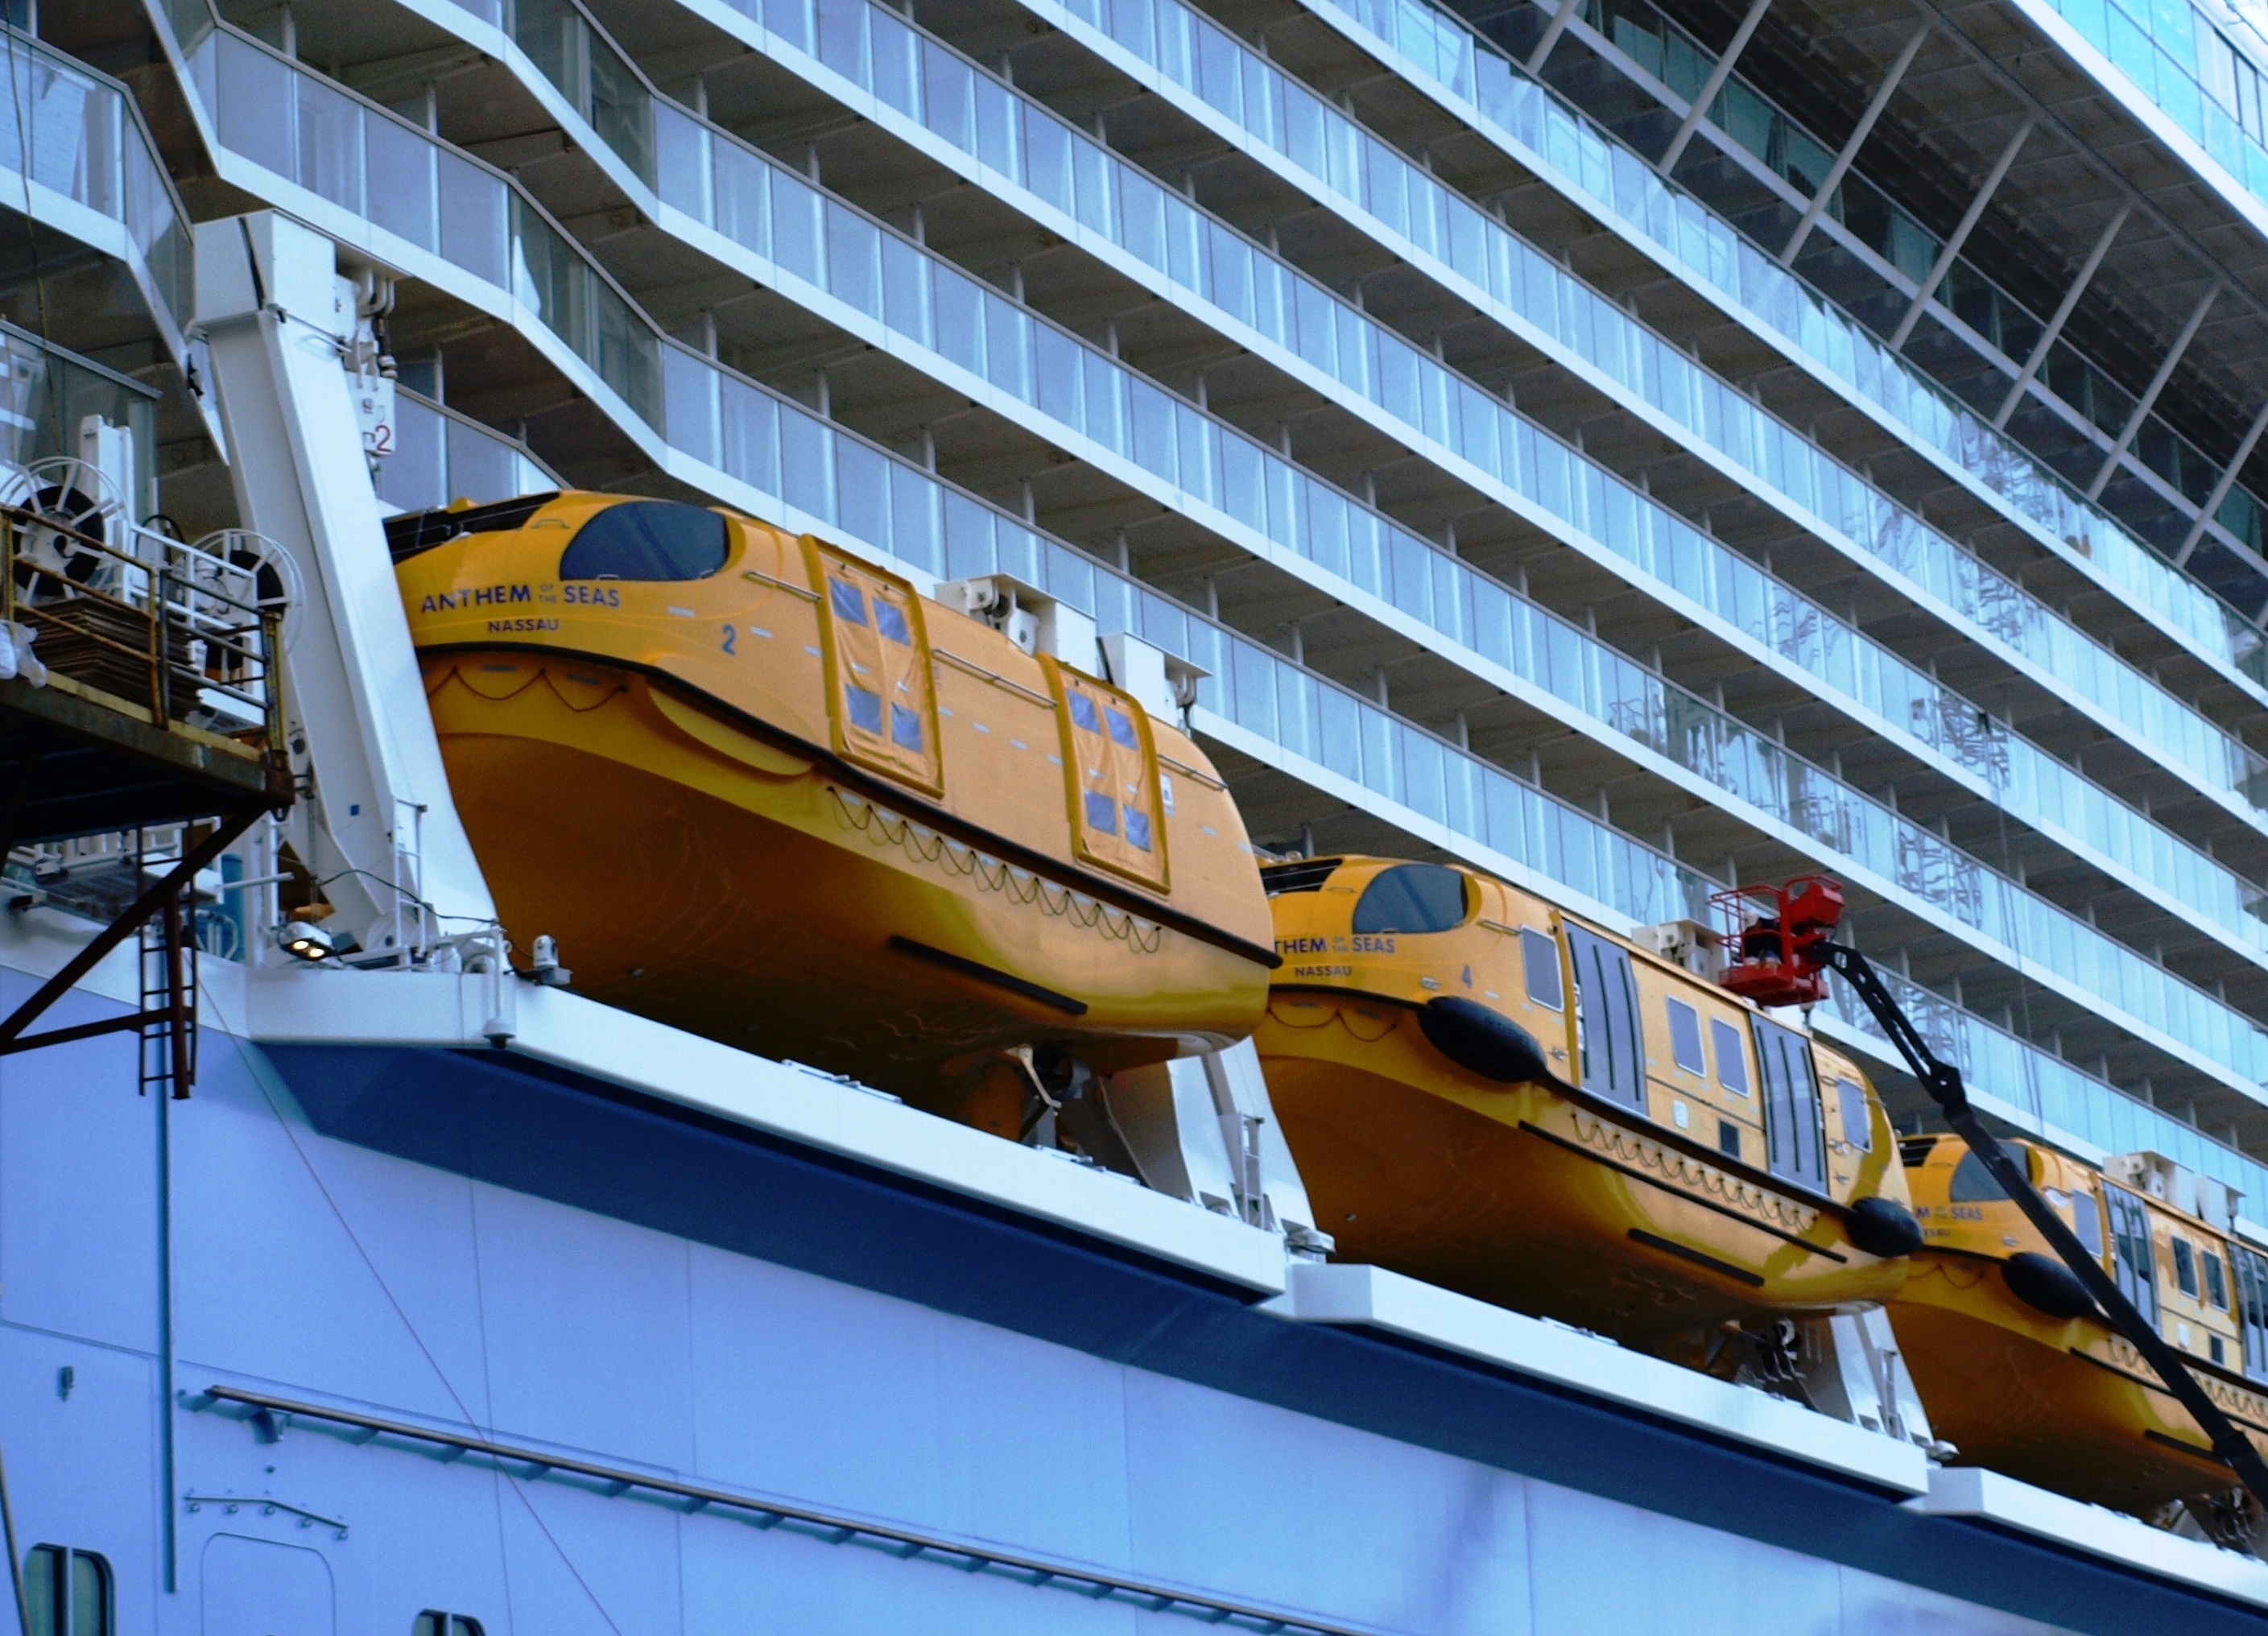
dock, boat, lake, ship, transport, vehicle, mast, yacht, sailboat, cruise, lifeboat, shipping, watercraft, cruise ship, passenger ship, free fall lifeboat